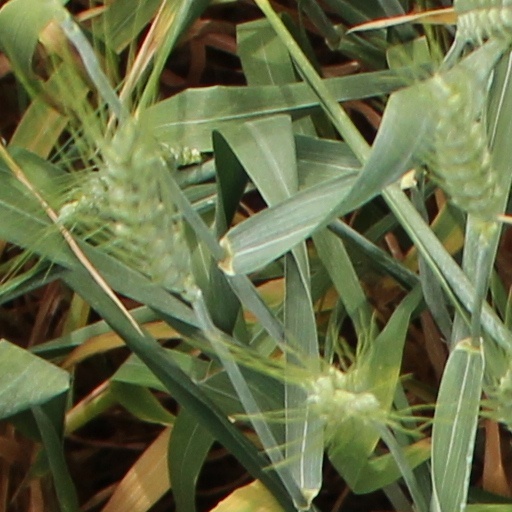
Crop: wheat